Taishō Roman (song)

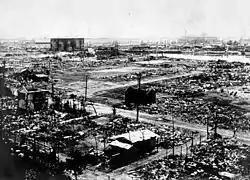
The lyrics of "Taishō Roman" are based upon an eponymous novel which references the 1923 Great Kantō earthquake of the Taishō era.

"Taishō Roman" was written by Ayase, a member, and producer of Yoasobi, and composed in the key of C♯ minor, 130 beats per minute with a running time of 2 minutes and 48 seconds. It is described as a "bittersweet" song with "hooked" piano sound. Valerie Valdez from "The Honey Pop" said the song is "produce[d] music that gives off the feeling of going through time."